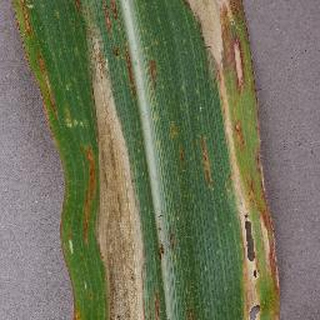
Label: corn_northern_leaf_blight